Isild Le Besco

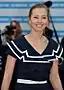
Le Besco in 2012

Isild Le Besco (born 22 November 1982) is a French actress and filmmaker, who is of French and Algerian descent on her mother's side, and Vietnamese and Breton on her father's.